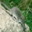
Label: shrew